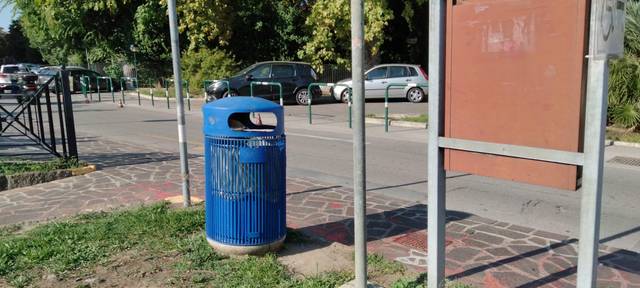
Region: Italy
Coordinates: 45.403, 11.886